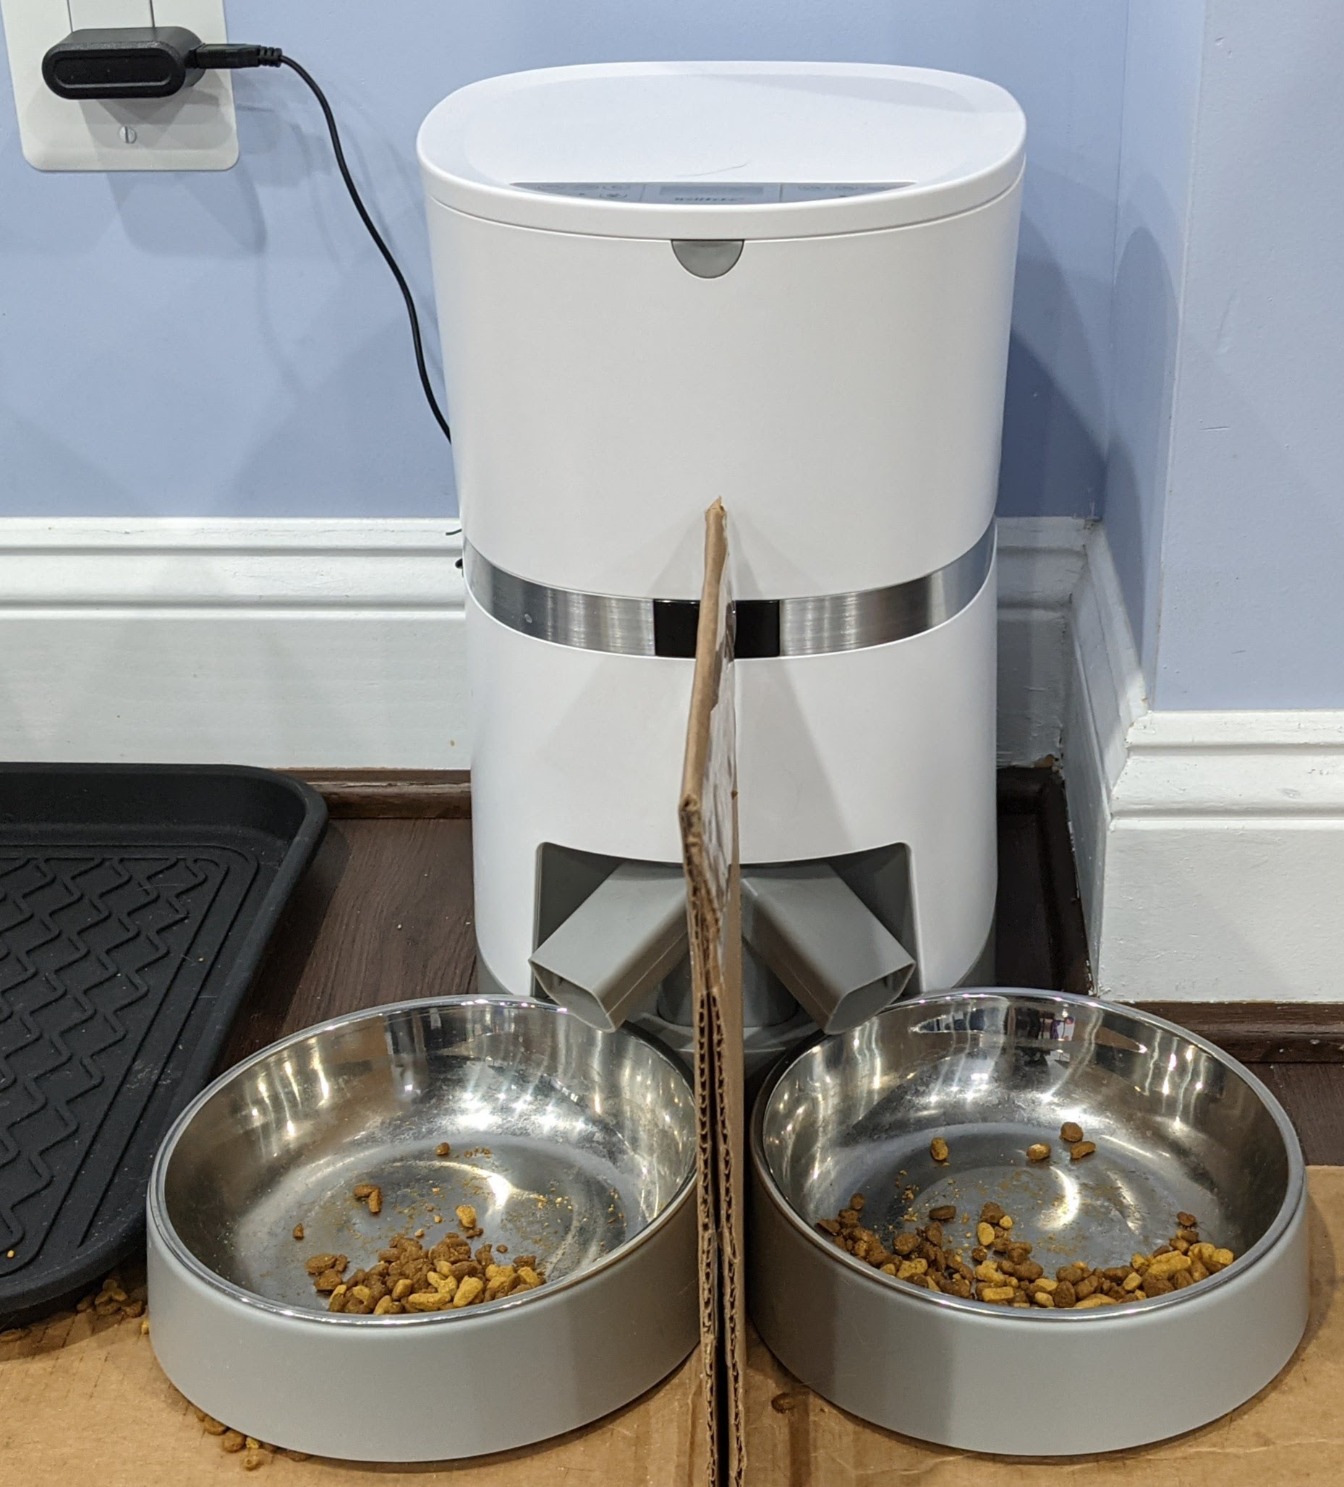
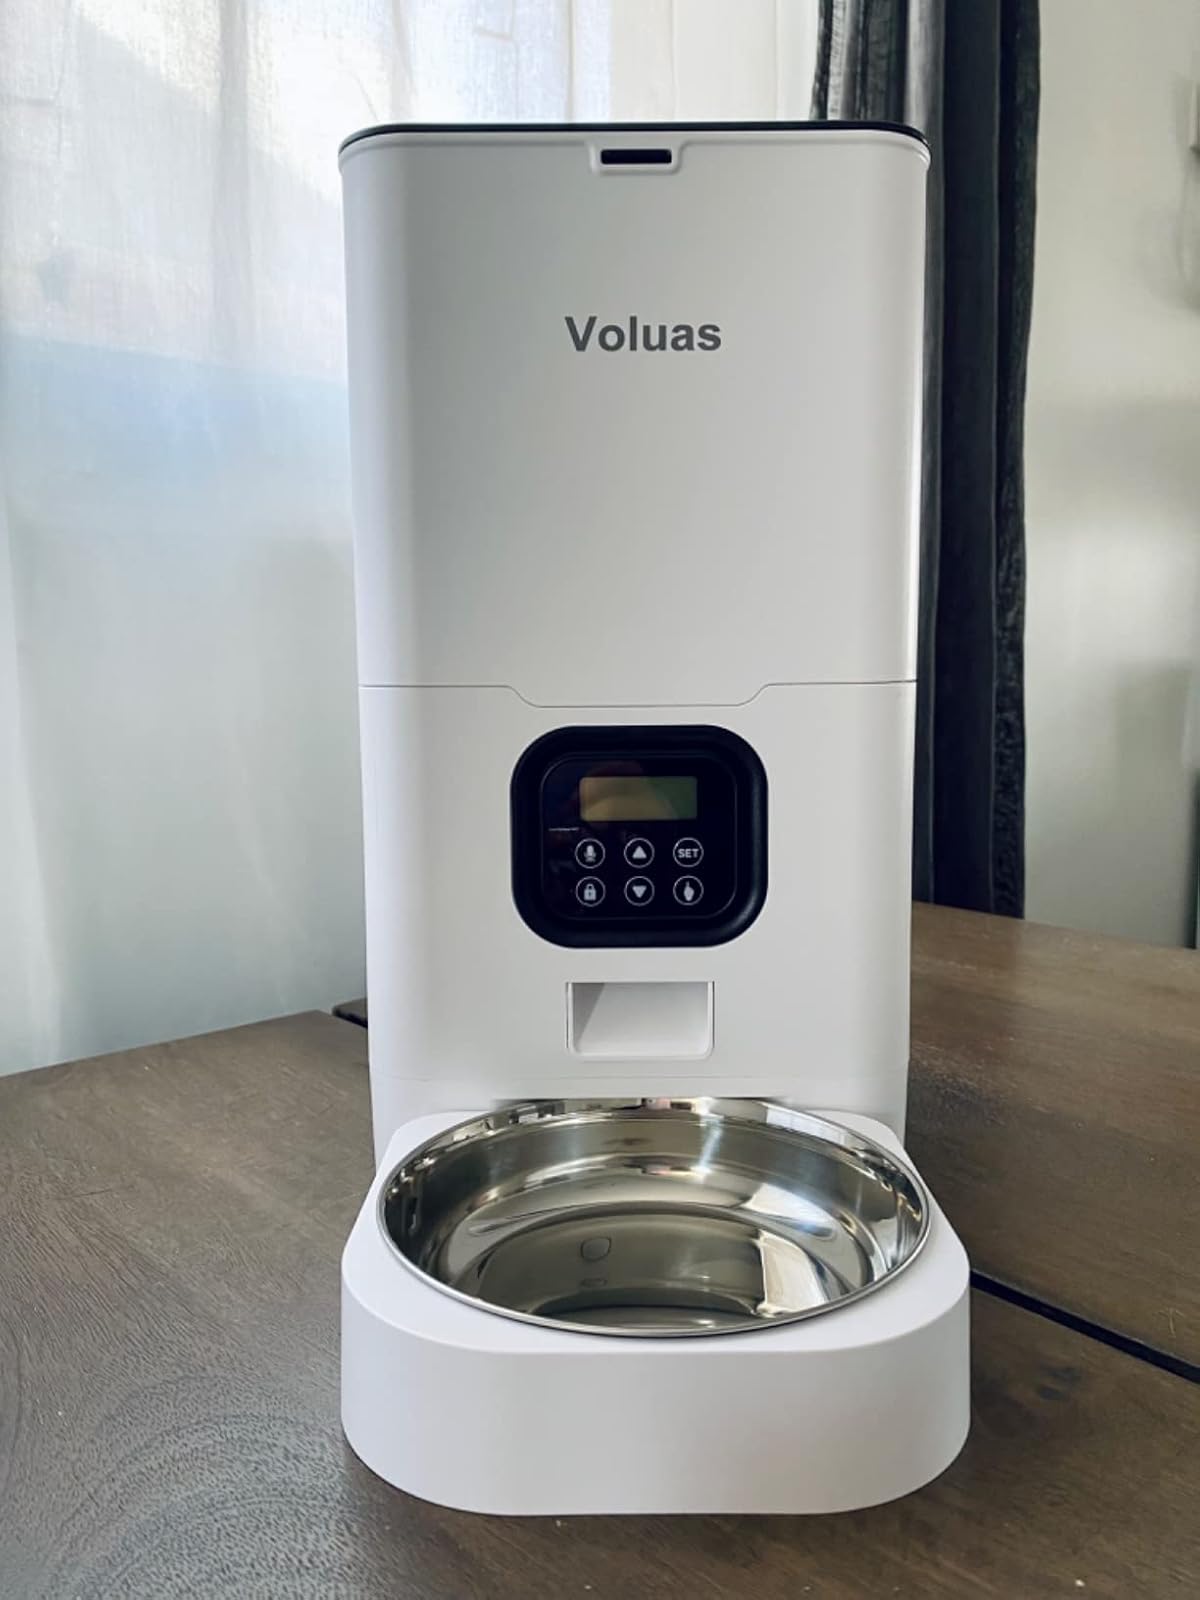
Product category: items_feeder
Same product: no